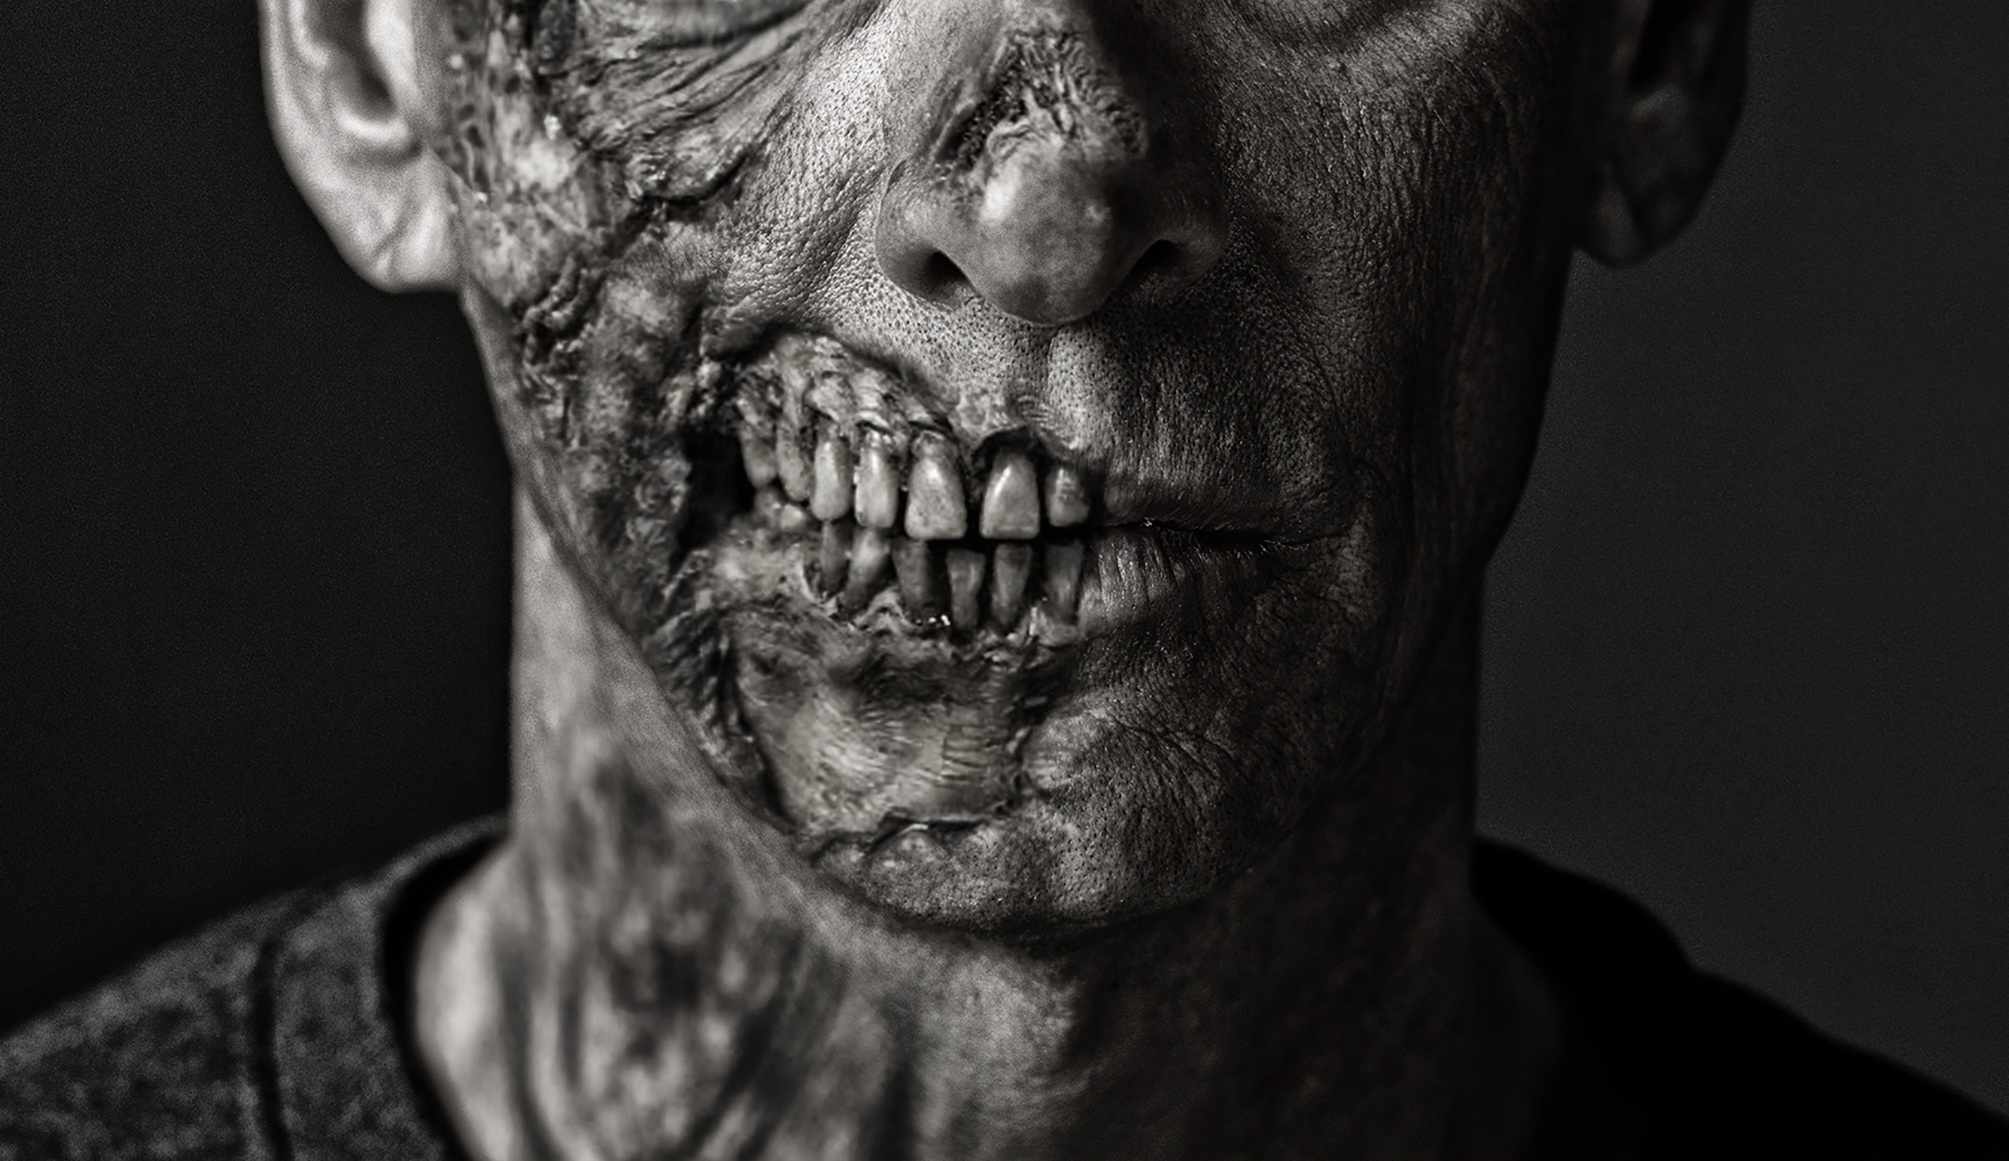
man, black and white, photography, statue, portrait, darkness, black, monochrome, dead, death, skull, close up, face, sculpture, grey, art, zombie, mexico, head, screenshot, day of the dead, toussaint, special effects, monochrome photography, arabesques